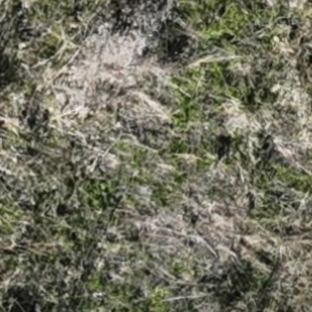
Month: october